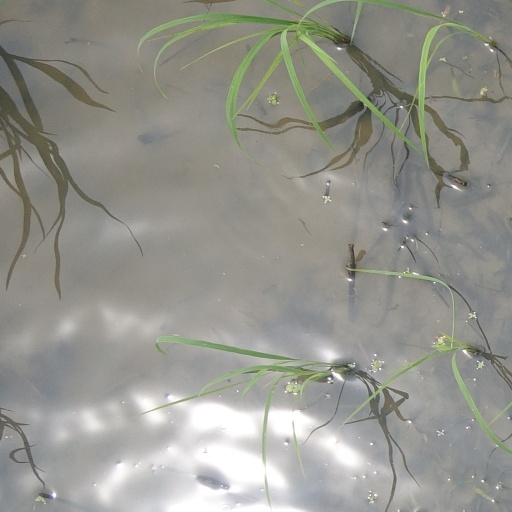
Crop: rice